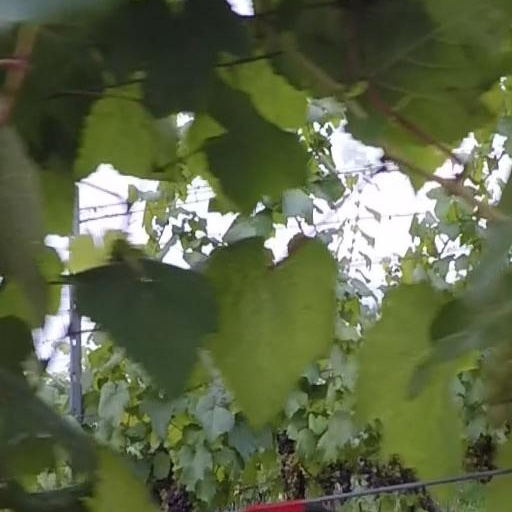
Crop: grape